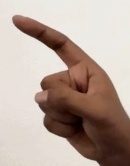
ASL sign: Z